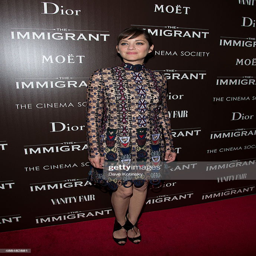
environmentalist attends the magazine with premiere .